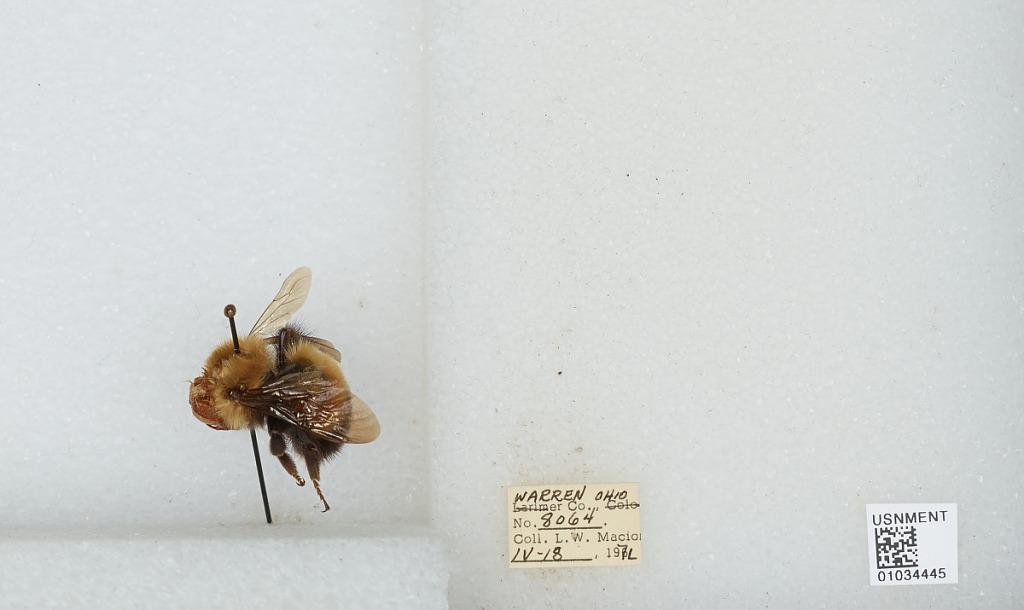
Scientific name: Bombus (Pyrobombus) perplexus Cresson
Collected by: L. Macior
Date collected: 1971-4-18
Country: United States
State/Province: Ohio
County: Warren
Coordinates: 39.4242, -84.1856